Malus 'Evereste'

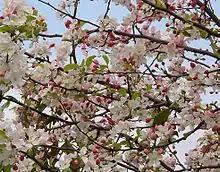
Flowering

The 'Evereste' crabapple flowers in spring, producing a large number of flowers. The flowers are 5 cm (2 in) in width. When the flowers are buds the petals are red, but when the flowers open the petals are white with a pink tint.